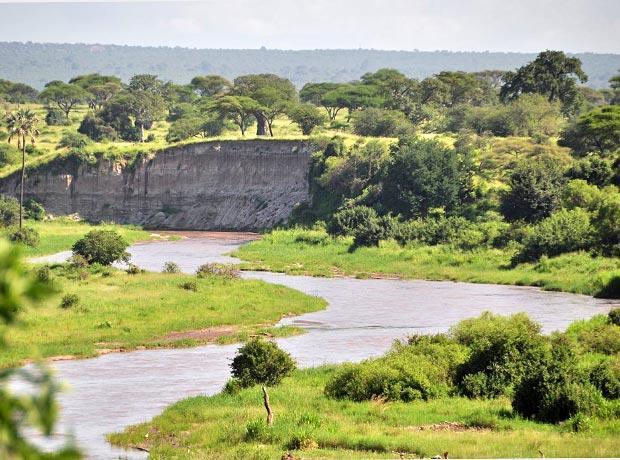
Mandhari ya kuvutia yenye miti mingi ya kijani kibichi na bonde lililofunikwa na uoto wa asili na majani mazito, huku mto mrefu ukikatiza katikati ya mandhari hii. Taswira hii inaakisi uzuri wa asili na utulivu wa mazingira.